Plae Kao

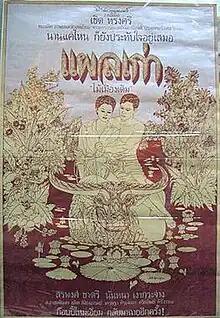
Theatrical release poster

Plae Kao (literally, 'old wound'), also known as The Scar, is a 1977 Thai romantic drama film directed by Cherd Songsri and starring Sorapong Chatree and Nantana Ngaograjang as two peasants in rural Thailand in a tragic, romantic relationship. The story is based on the novel of the same name by Mai Muengderm. The film's poster was designed by Chuang Moolpinit.